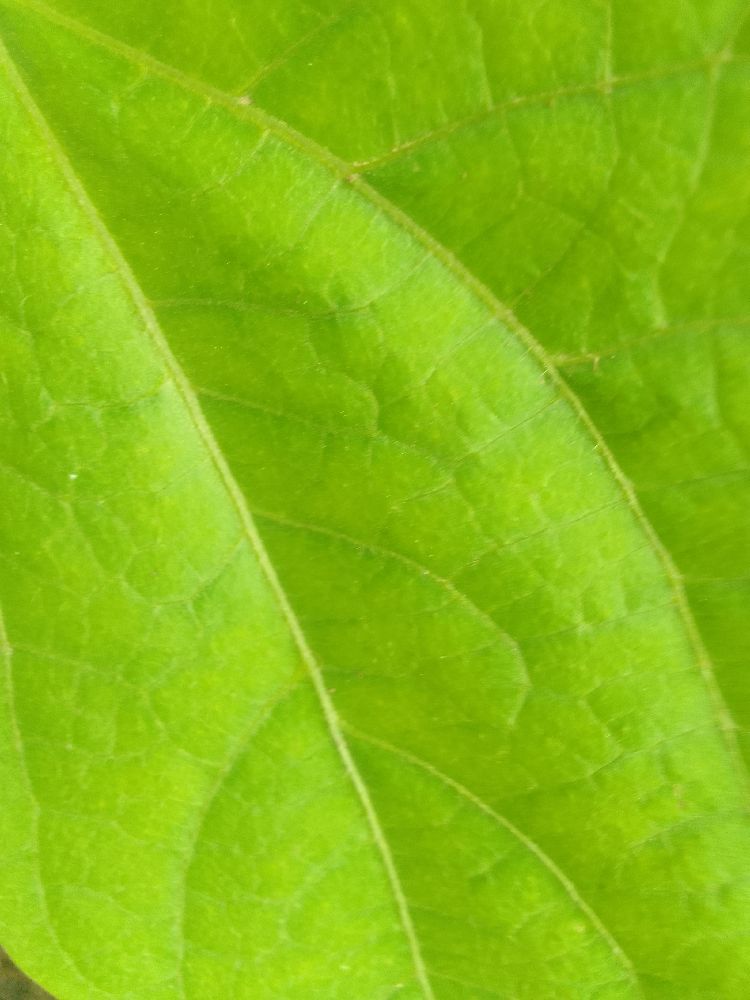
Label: healthy